Subrat Kumar Panda

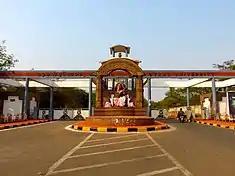
Utkal University

Born on 18 November 1954 in the Indian state of Odisha, S. K. Panda graduated in medicine from SCB Medical College, Cuttack in 1977 and earned an MD from the All India Institute of Medical Sciences, Delhi in 1981. Subsequently, he moved to the UK where he did his post-doctoral studies at the laboratory of Arie Zuckerman of London School of Tropical Medicine which he completed in 1987. Returning to India, he joined AIIMS Delhi as a member of faculty at the department of pathology and serves as the professor and head of the department.